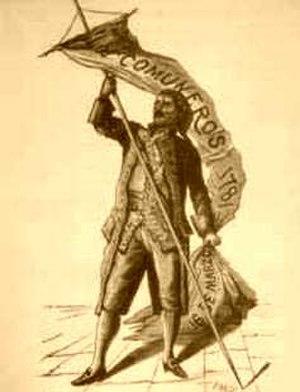
La révolte des Comuneros est un soulèvement des habitants de la vice-royauté de Nouvelle-Grenade contre les autorités espagnoles en 1781 dans la région de l'actuel département de Santander, en Colombie. Bien que les causes sous-jacentes aient été surtout économiques, les idées de liberté et d'autonomie gouvernementales ont été exprimées. Ces soulèvements ont précédé la lutte pour se libérer du colonialisme espagnol qui a eu lieu au XIXᵉ siècle.